Pars-lès-Chavanges

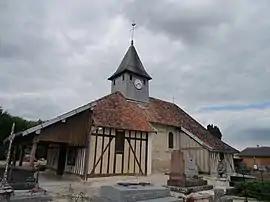
The church in Pars-lès-Chavanges

Pars-lès-Chavanges (literally "Pars near Chavanges") is a commune in the Aube department in north-central France.